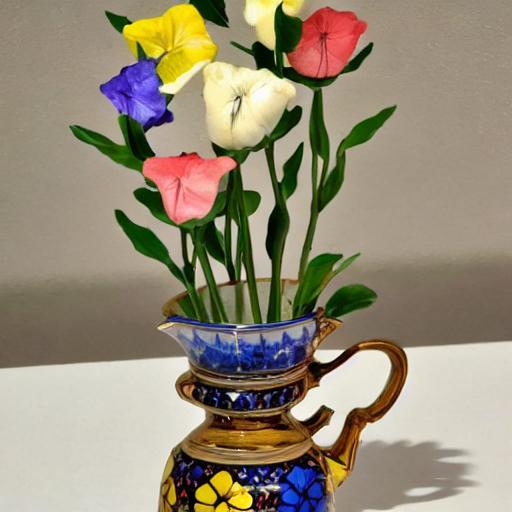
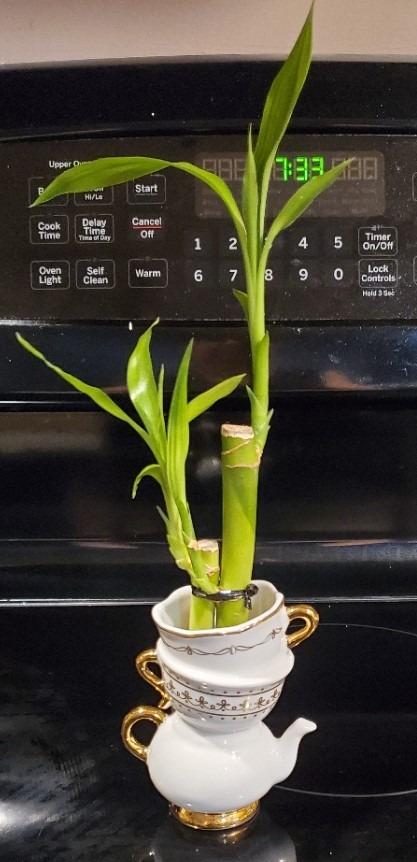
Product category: vase
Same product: no